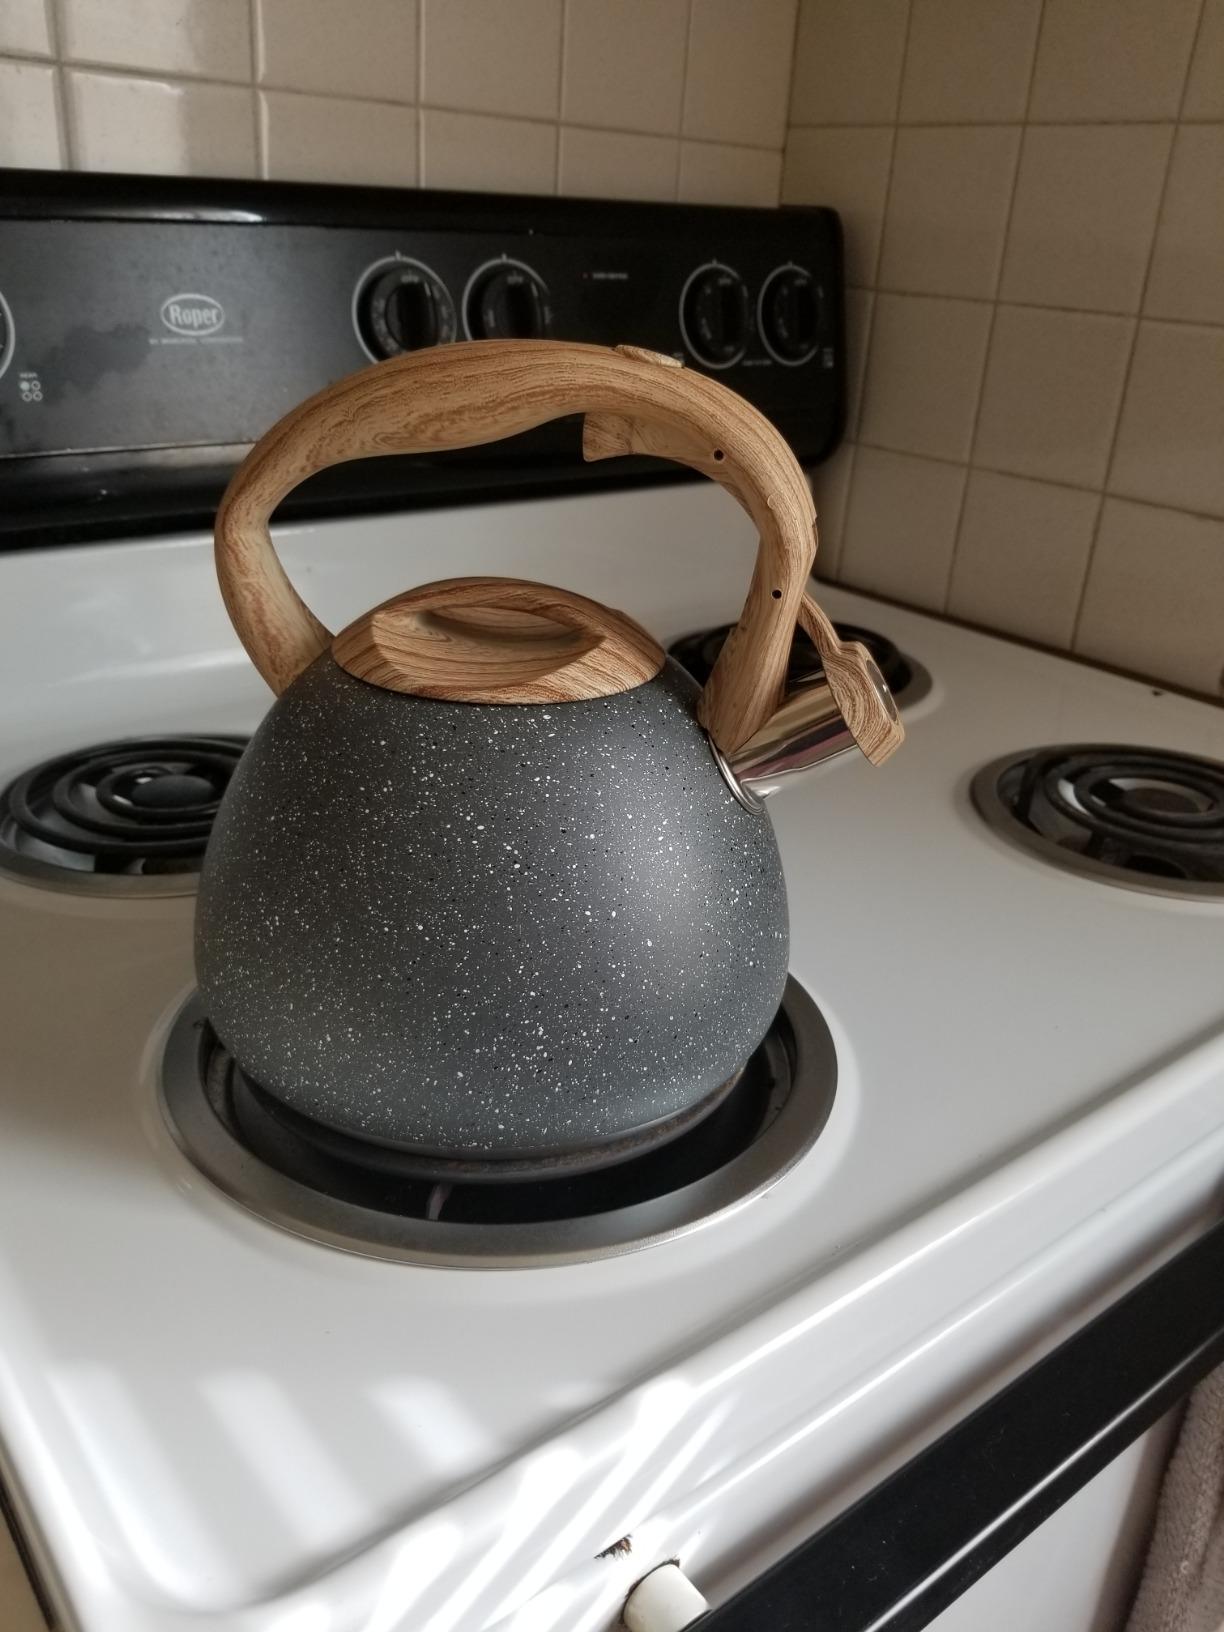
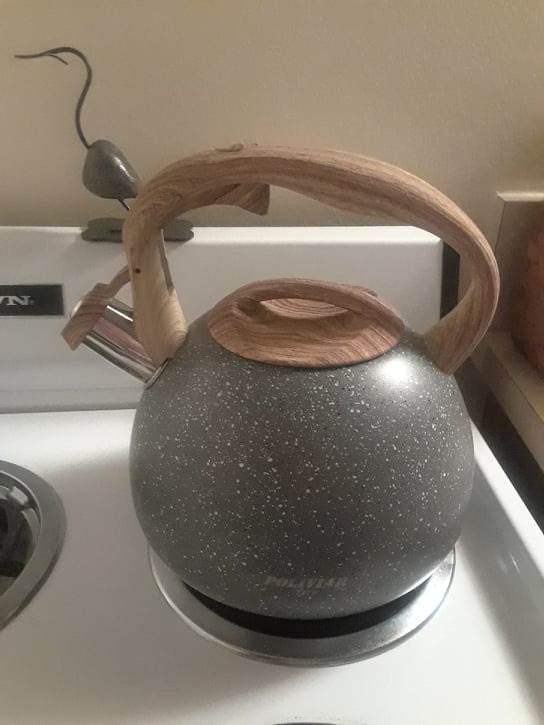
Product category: items_kettle
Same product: yes